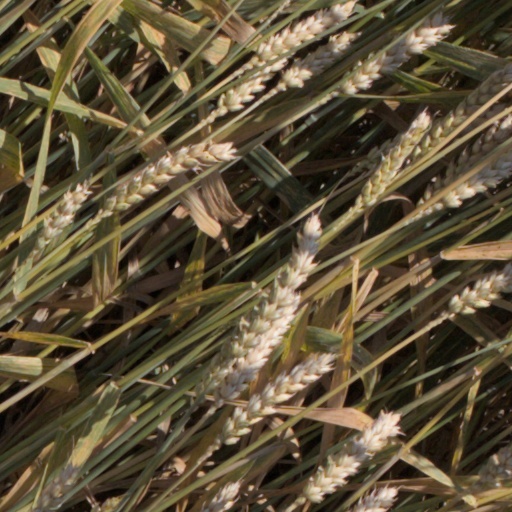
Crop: wheat